Aleksandar Ratkov

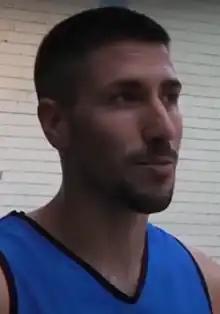
Ratkov in 2018

Aleksandar Ratkov (born 11 March 1992) is a Serbian 3x3 basketball player for Liman 3x3 of the FIBA 3x3 World Tour. Also, he represents the Serbian national team internationally.